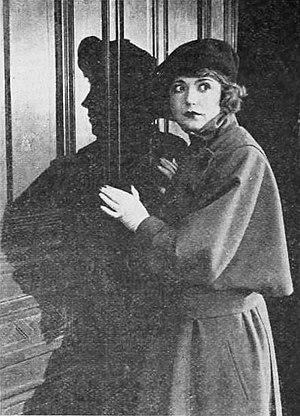
Le suspense est généralement considéré comme une émotion esthétique associée à une mise en intrigue dans laquelle le public est encouragé à anticiper le développement ultérieur d'une action incertaine :